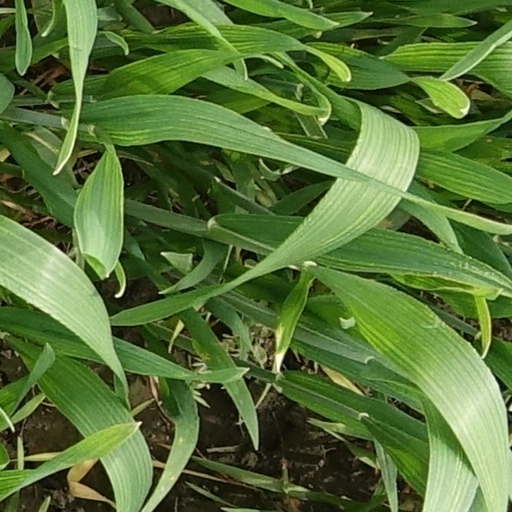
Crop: wheat